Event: Nepal Earthquake
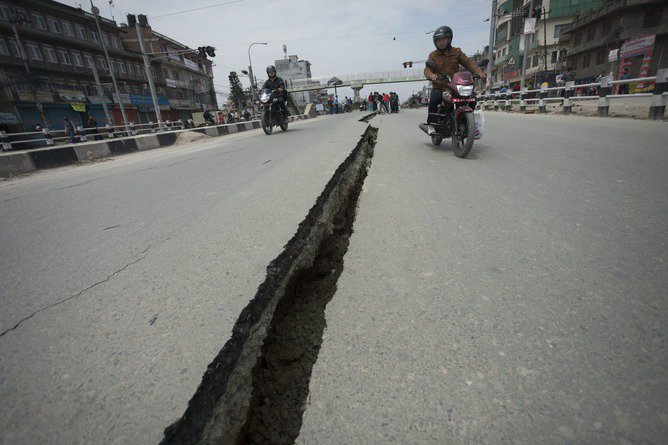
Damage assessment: damage